Karasawa Cirque

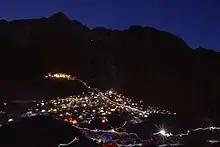
Night view of the tents at the cirque below the peak of Mount Kitahotaka

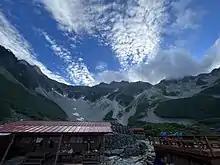
View of Mount Okuhotaka above Karasawa Hütte at Karasawa Cirque

Karasawa Cirque is the center for mountaineering Mount Hotakadake, and is filled with tents in summer. Climbers might also choose to stay at or . Some snow remains in summer. The cirque is also famous for the vivid colors of its autumn leaves, and is the "best autumn hike in Kamikochi".